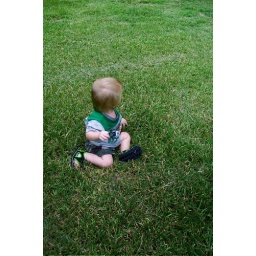
The green grass grows all around, all around, the green grass grows all around